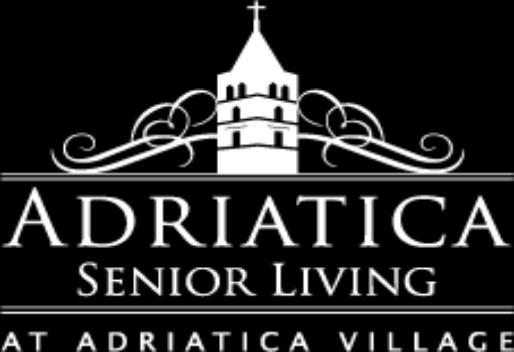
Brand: Adriatica
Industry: Clothes